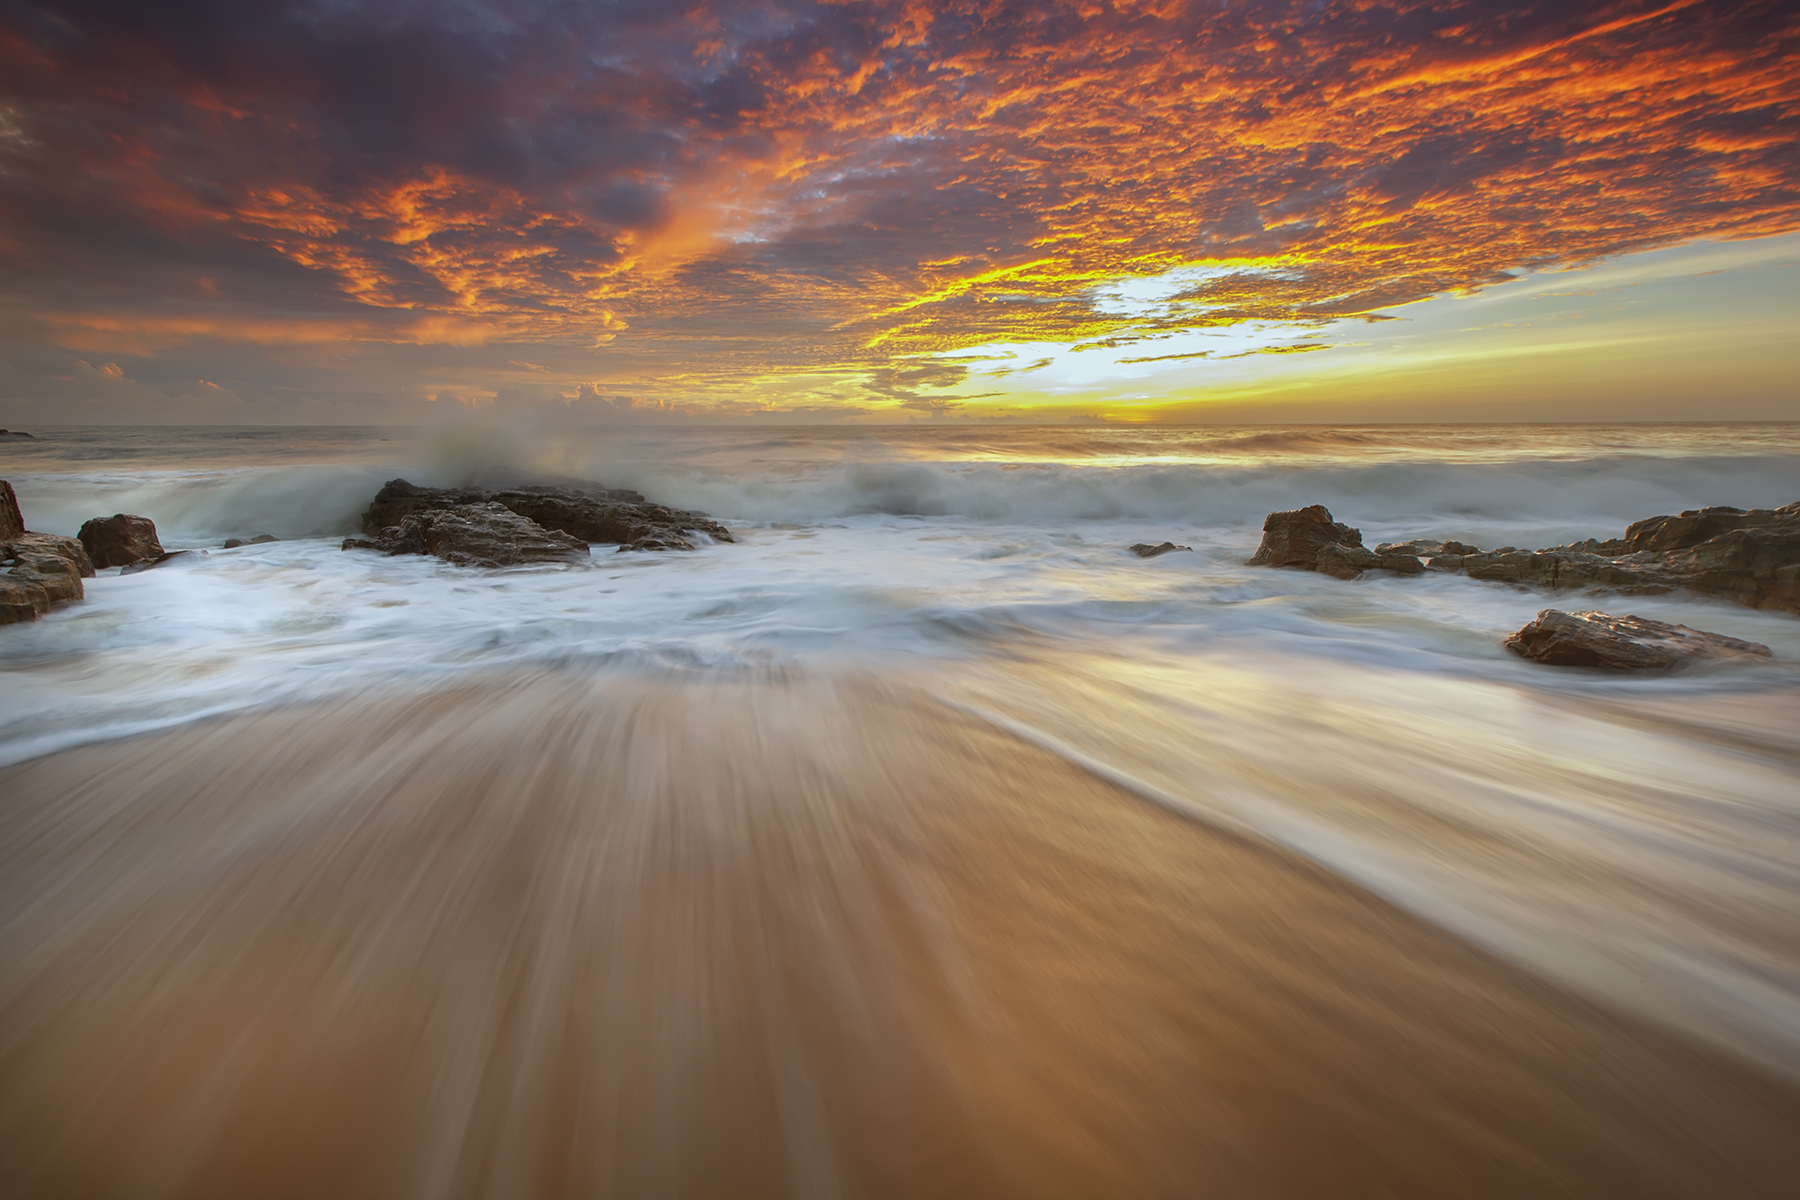
beach, sea, coast, nature, sand, rock, ocean, horizon, cloud, sky, sunrise, sunset, sunlight, morning, shore, wave, dawn, dusk, evening, reflection, material, long exposure, waves, clouds, seafoam, meteorological phenomenon, atmospheric phenomenon, wind wave